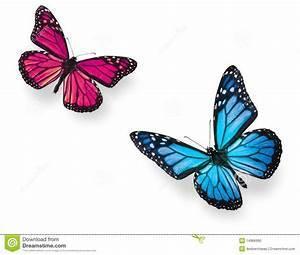
butterfly